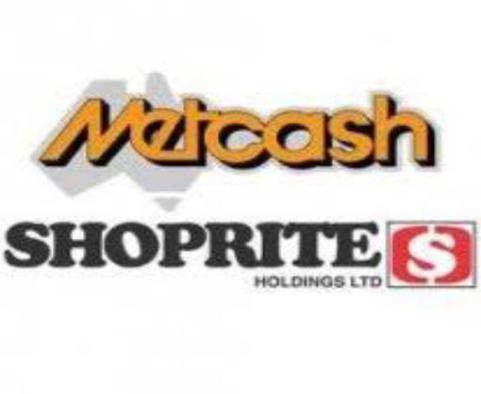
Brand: metcash
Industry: Others